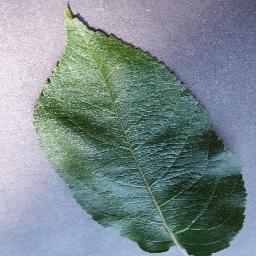
Label: Apple___healthy